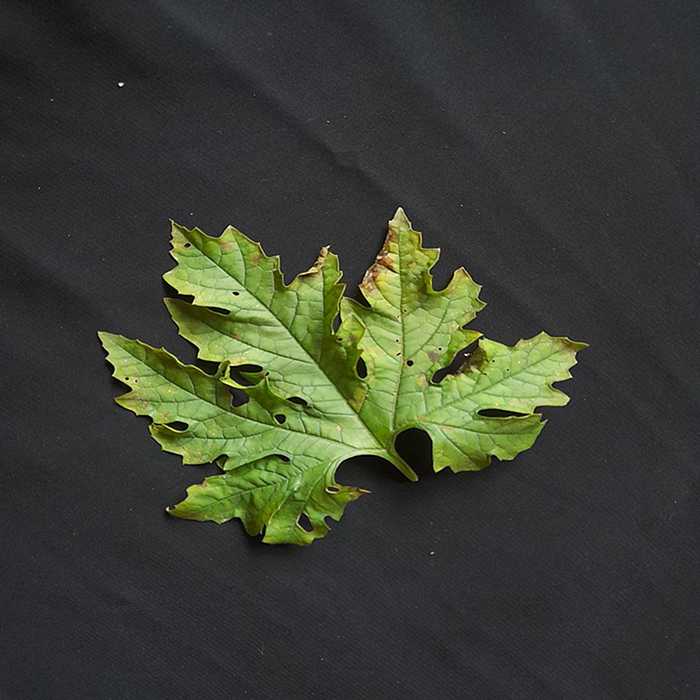
Plant: Bitter Gourd
Label: Downey mildew